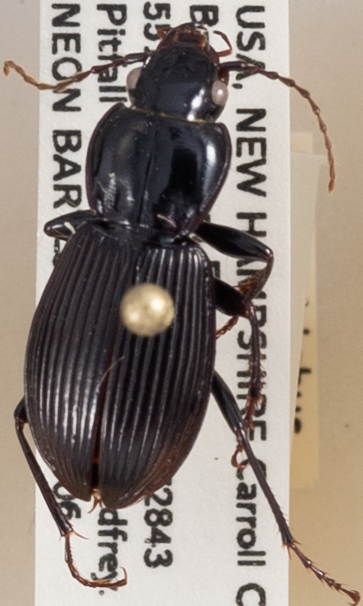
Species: Pterostichus coracinus
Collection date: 2018-09-06
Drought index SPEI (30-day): -0.692
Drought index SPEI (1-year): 0.158
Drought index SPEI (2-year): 0.47